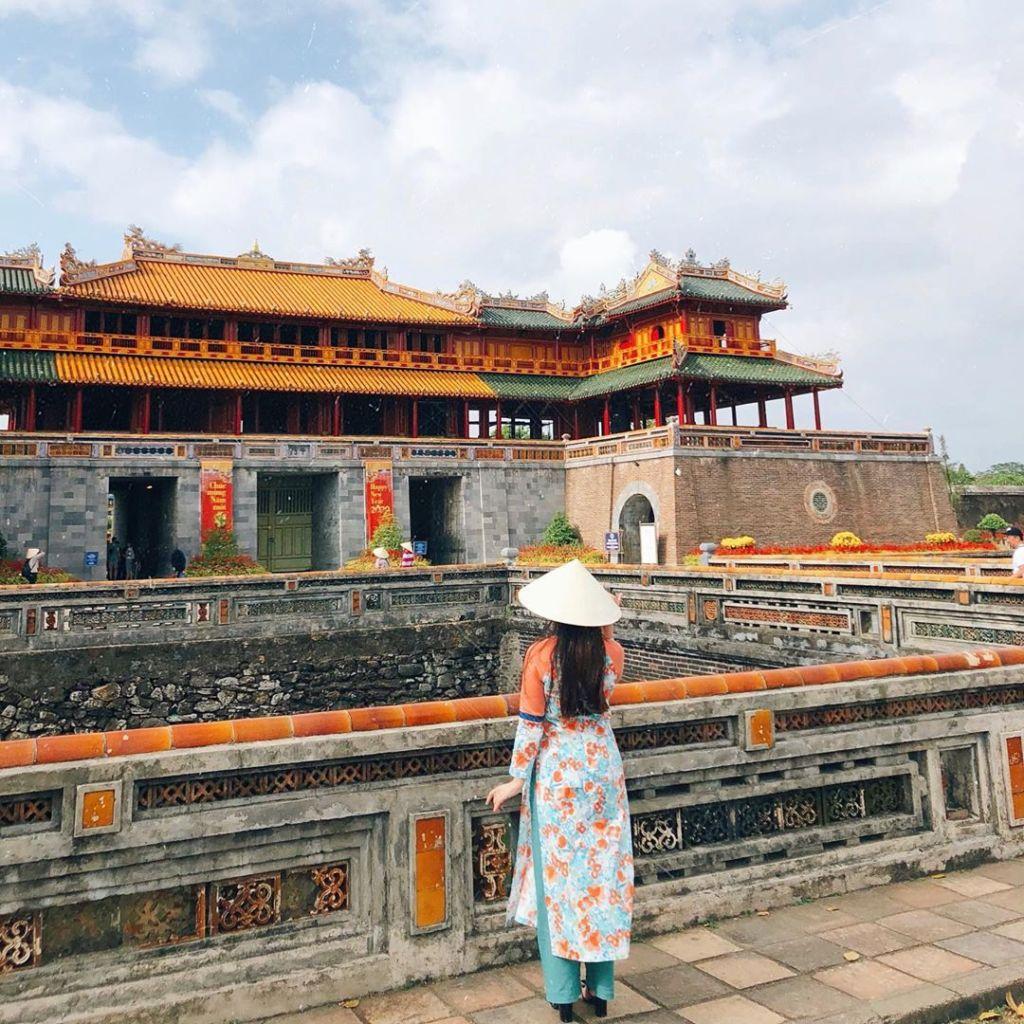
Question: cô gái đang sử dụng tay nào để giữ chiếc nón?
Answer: cô gái đang dùng tay phải để giữ nón